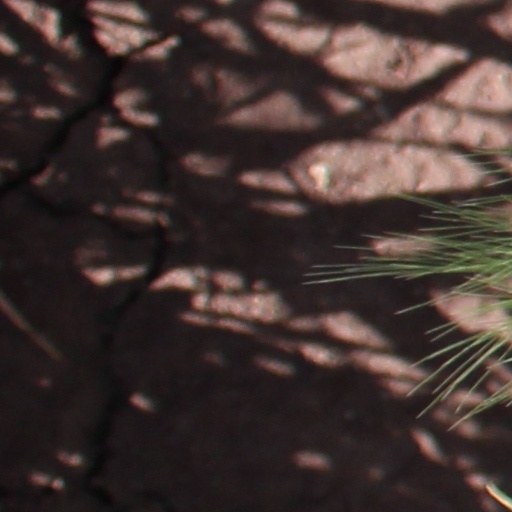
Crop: wheat